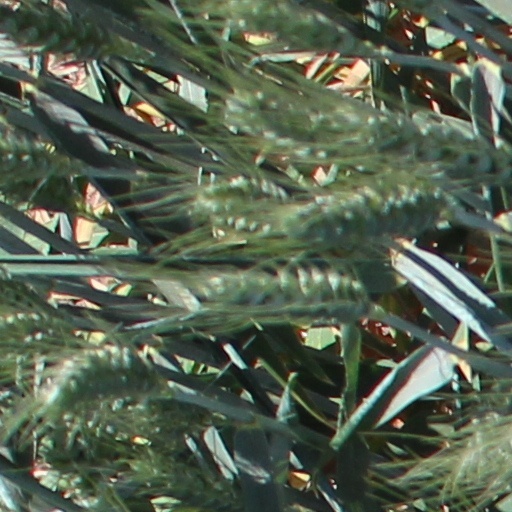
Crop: wheat